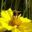
Label: bee